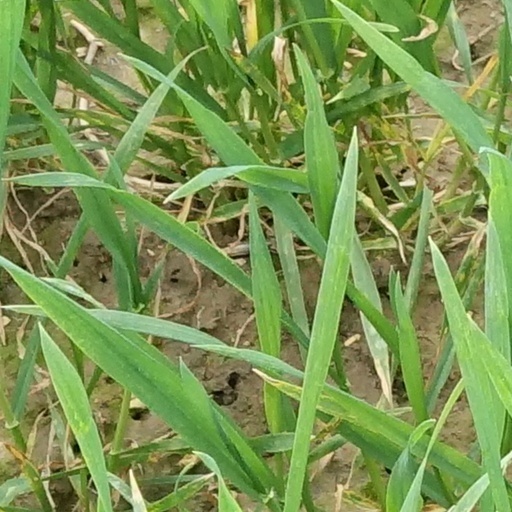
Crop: wheat